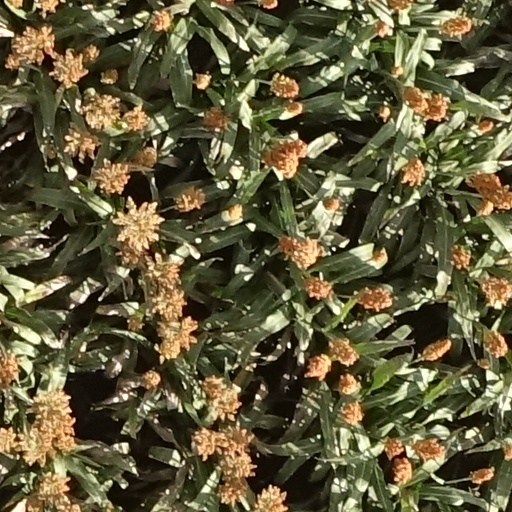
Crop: sorghum